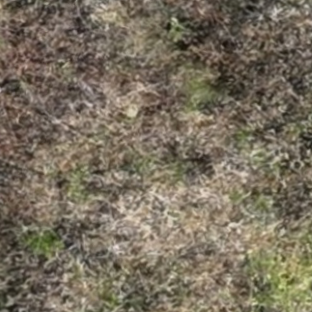
Month: july